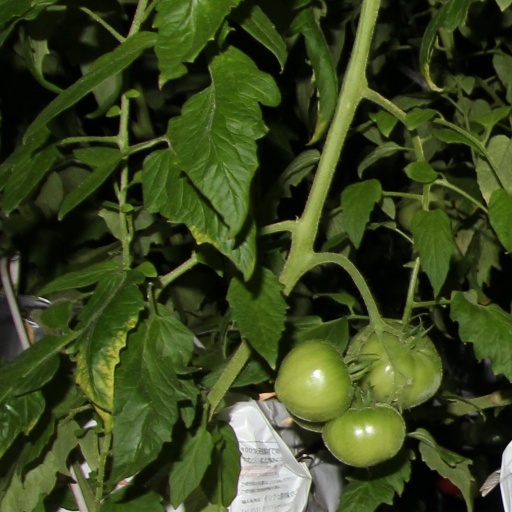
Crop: tomato